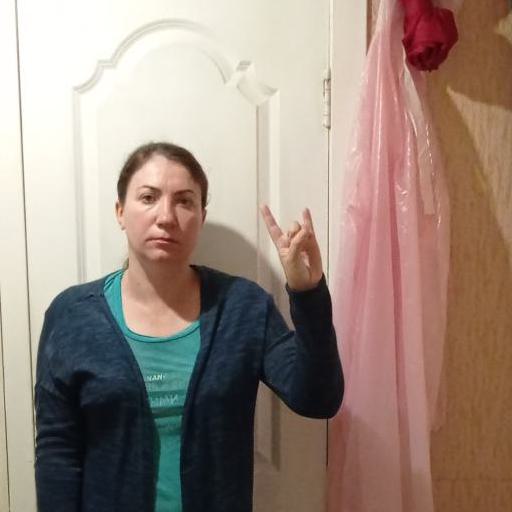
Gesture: rock